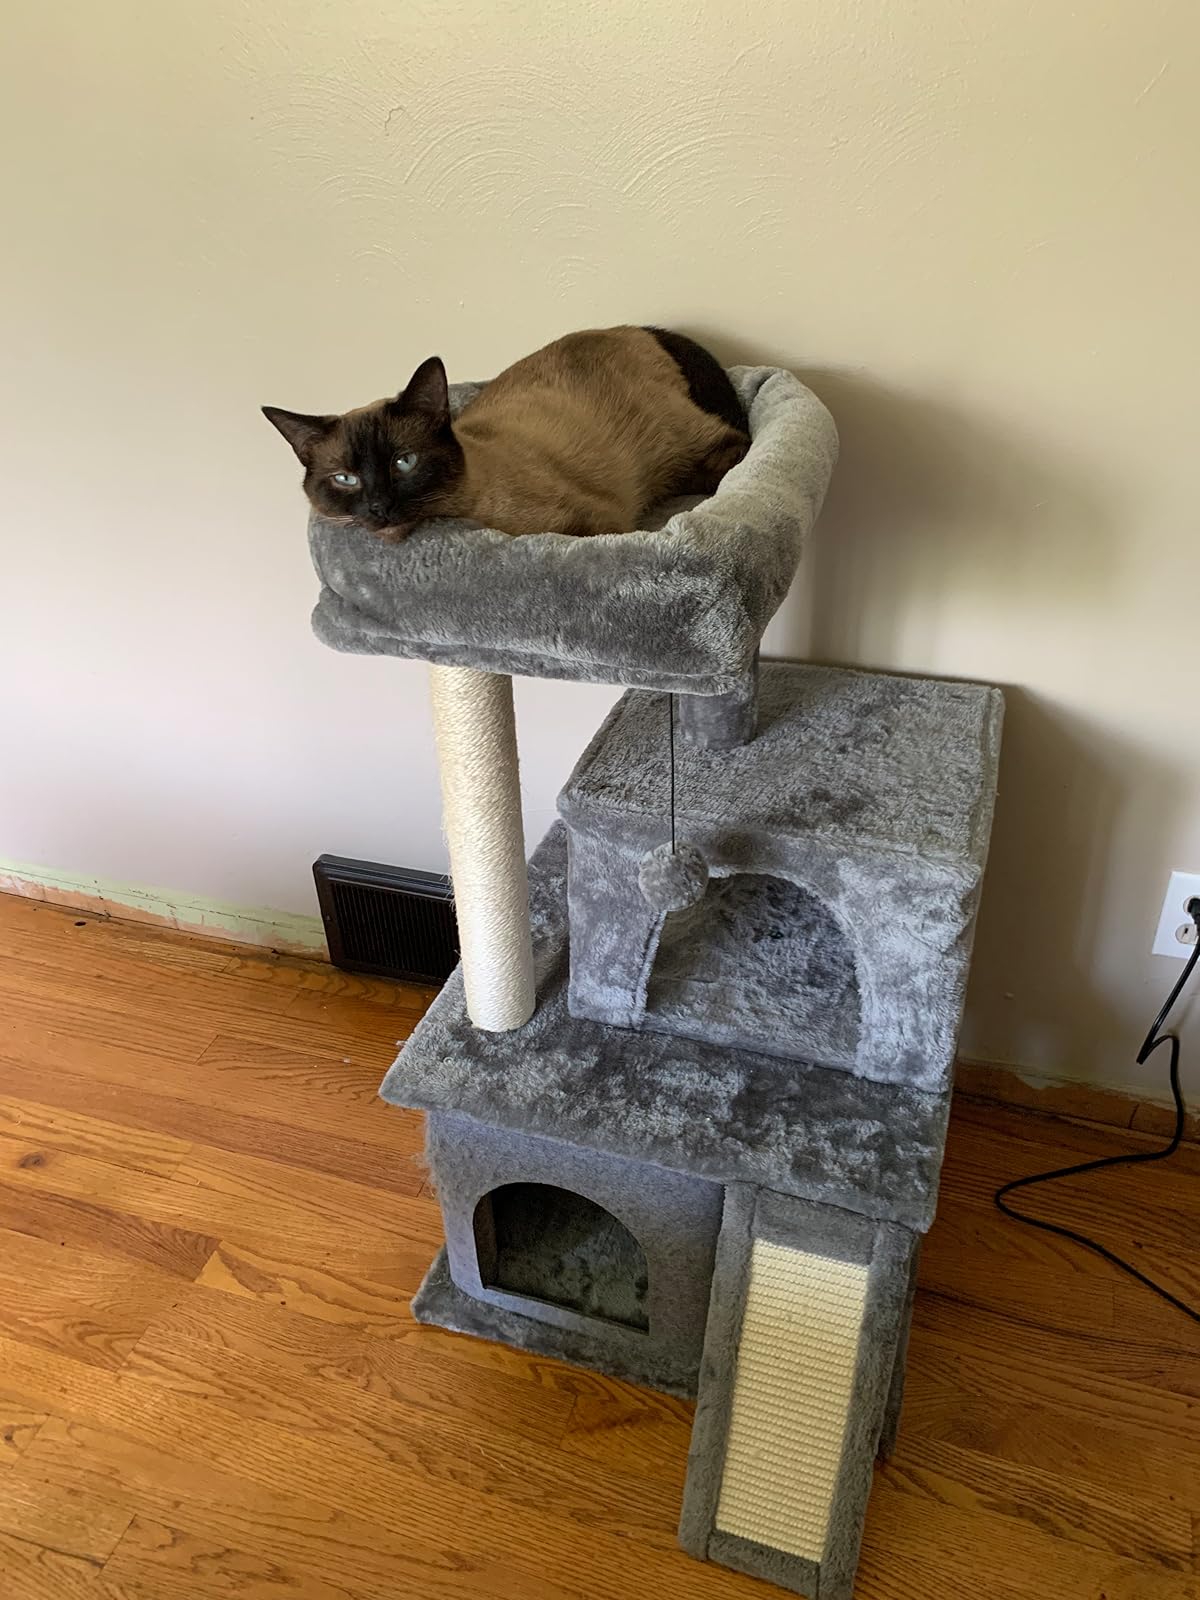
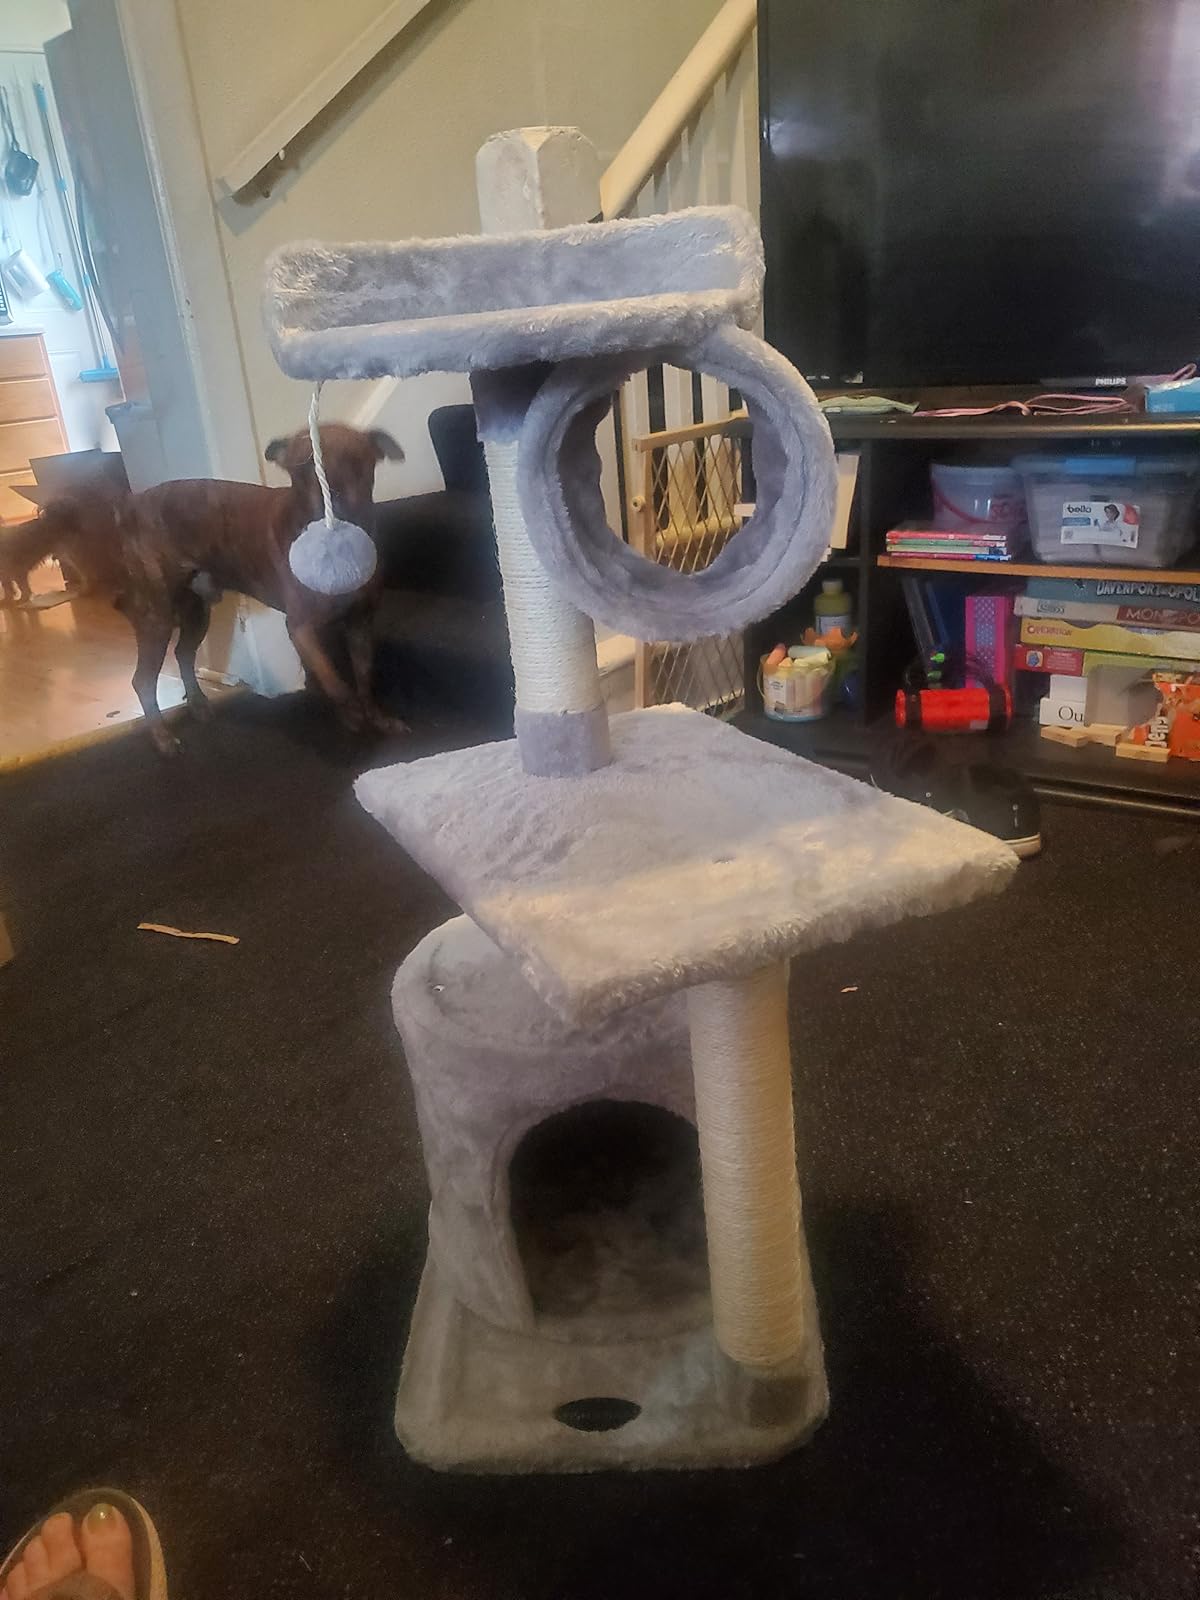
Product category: items_cat tree
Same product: no